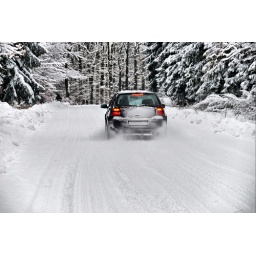
...a lot of fun to drive in the snow on a forest crossing road